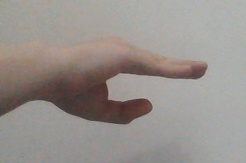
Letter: jeem